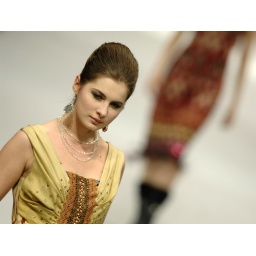
Models presented 2007 autumn/winter dress designed by a female PLA designer during China Fashion Week in Beijing. (Photo by Wangye)